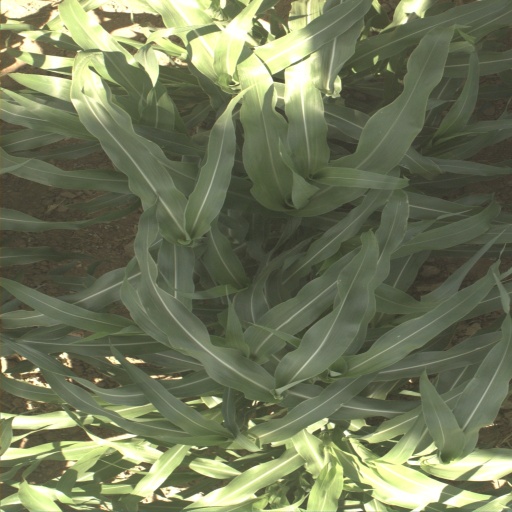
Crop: sorghum